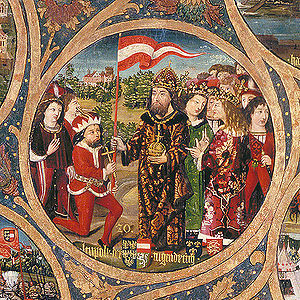
Leopold 5. af Østrig
Leopold V af Østrig var hertug af Østrig fra 1177-1194 og af Steiermark 1192-1194. Han var af slægten Babenberg. Han tilfangetog Richard 1. Løvehjerte i Wien, da denne var på vej hjem fra det tredje korstog.